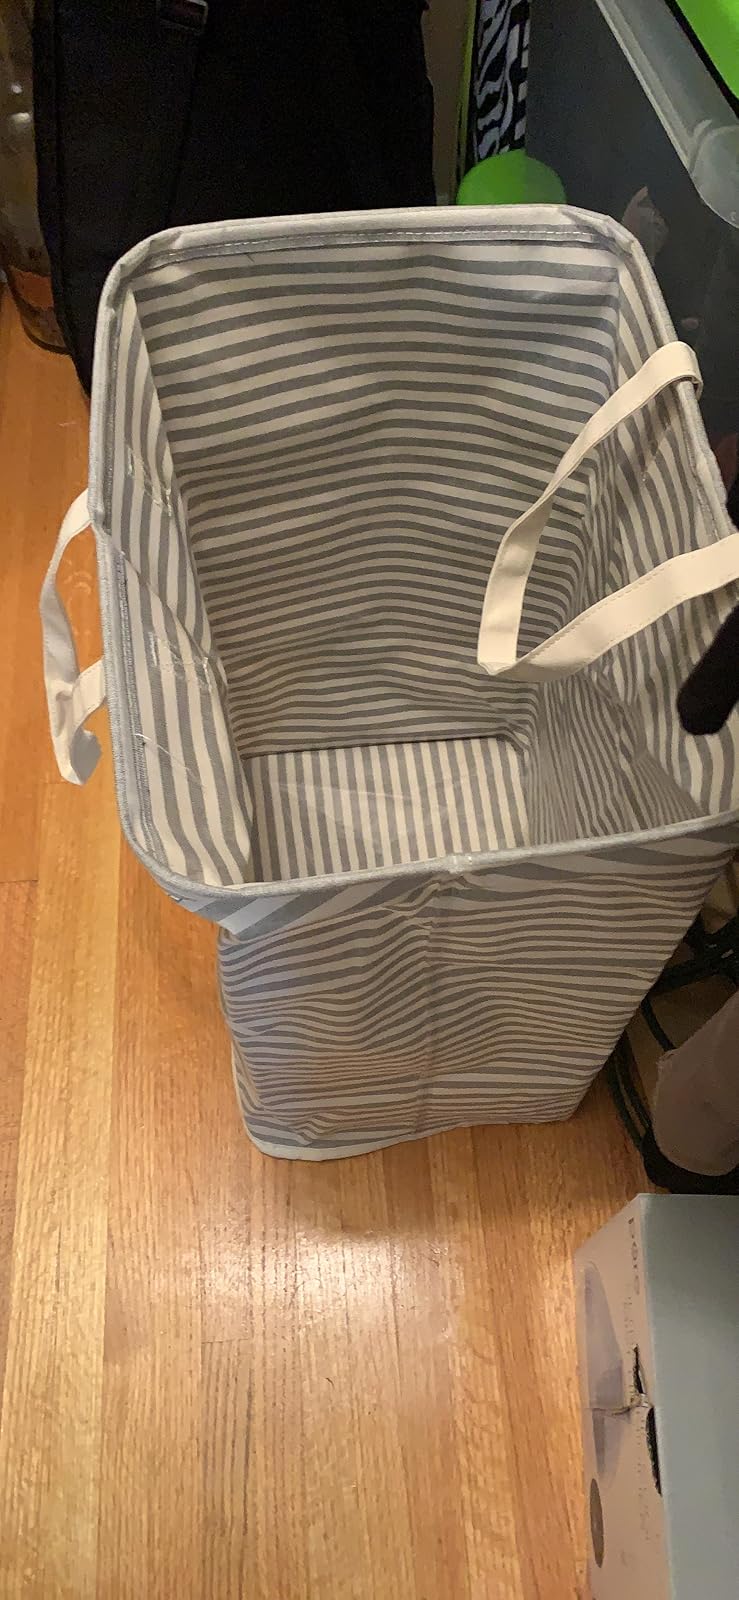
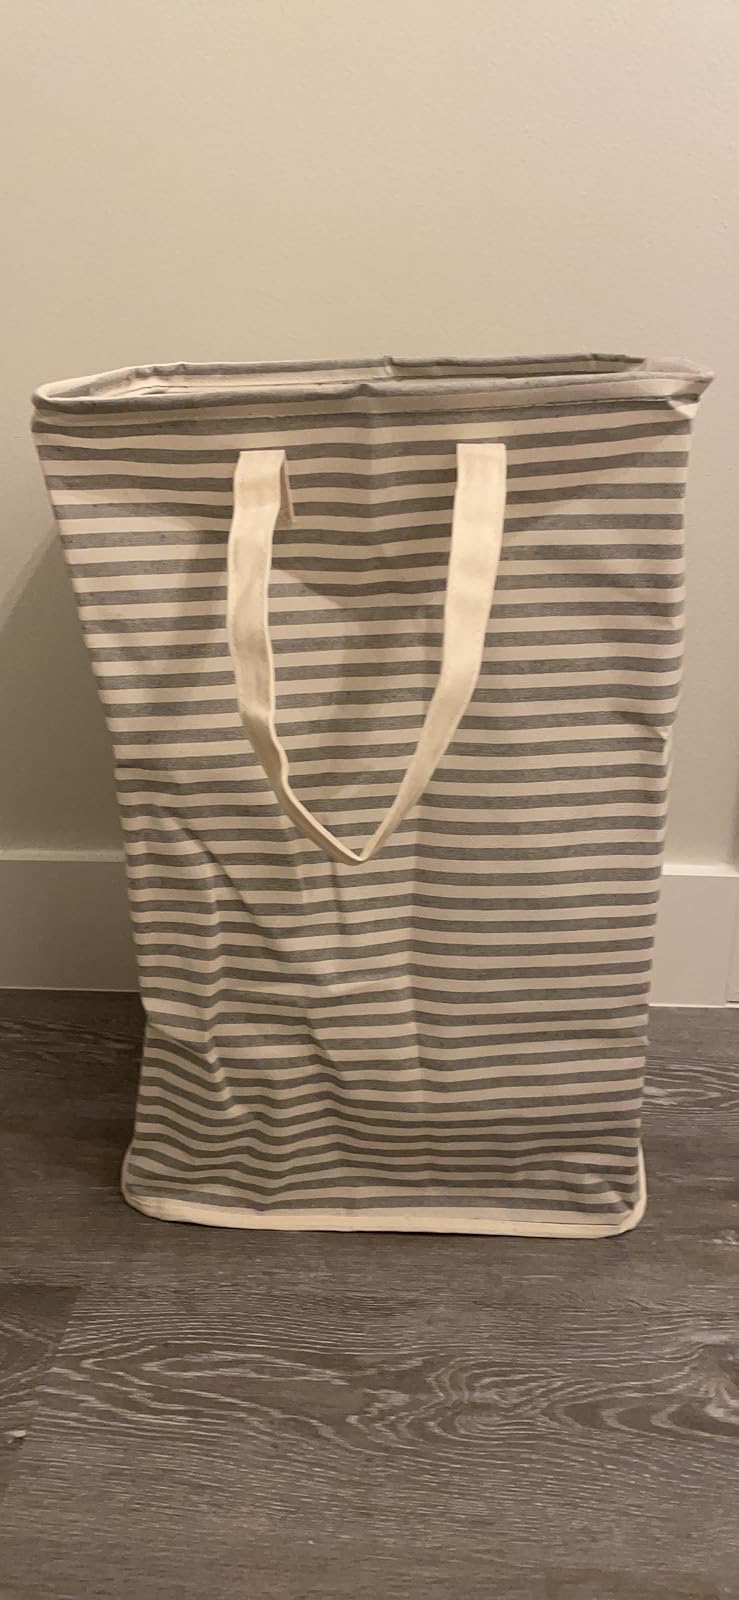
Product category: items_hamper
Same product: yes